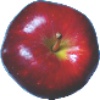
Label: Apple Red Delicious 1